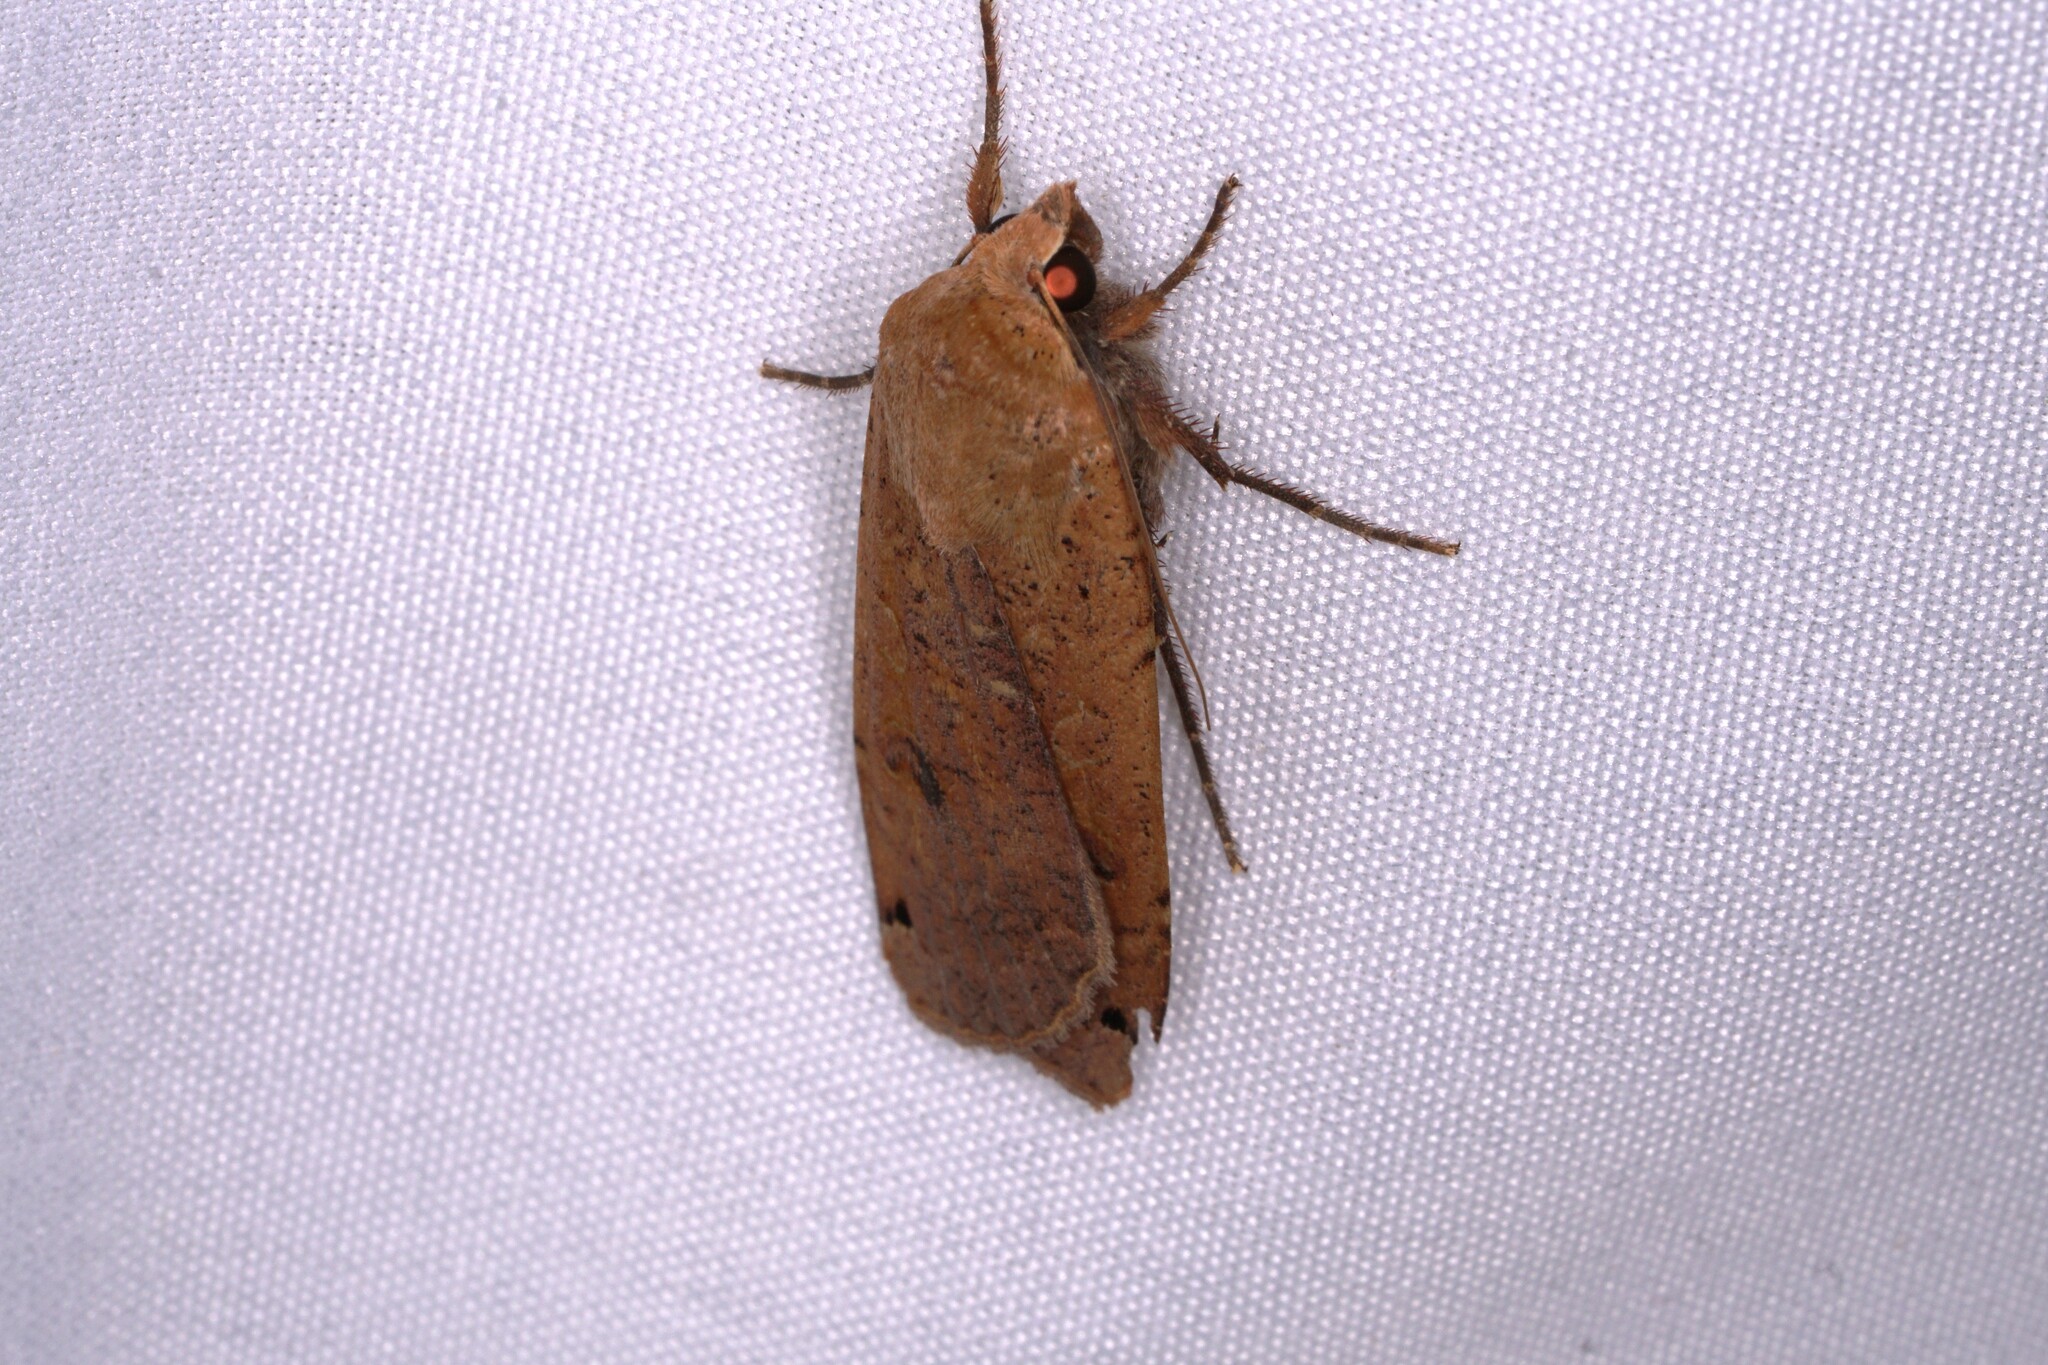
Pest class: cutworms